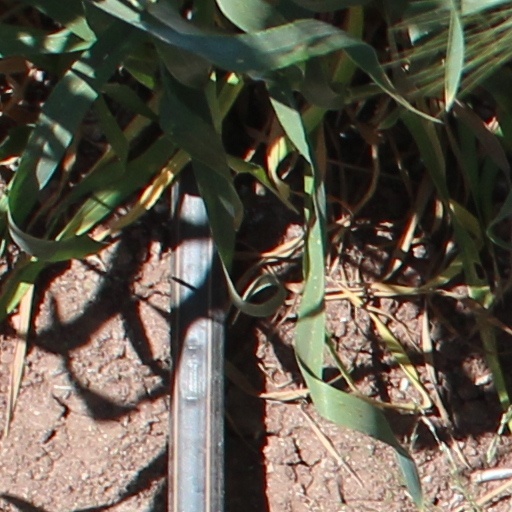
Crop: wheat